Banksia ilicifolia

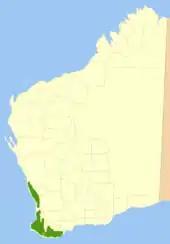
map of Western Australia with green patch along southern west and western south coasts

A relatively common species, the holly-leaved banksia is widely distributed within southwest Western Australia. It occurs within of the coast, from Mount Lesueur to Augusta, and then east to the Cordinup River east of Albany. In the Margaret River region, it grows on yellow sand plains behind the Leeuwin-Naturaliste Ridge. Almost all occurrences are to the west (seaward) side of the Darling Scarp, although there are two outlying populations – one near Collie east of Bunbury and the other in the Tonbridge-Lake Muir area near Manjimup. Along the south coast, there is one inland population at Sheepwash Nature Reserve near Narrikup northwest of Albany. The annual rainfall over its distribution ranges from .